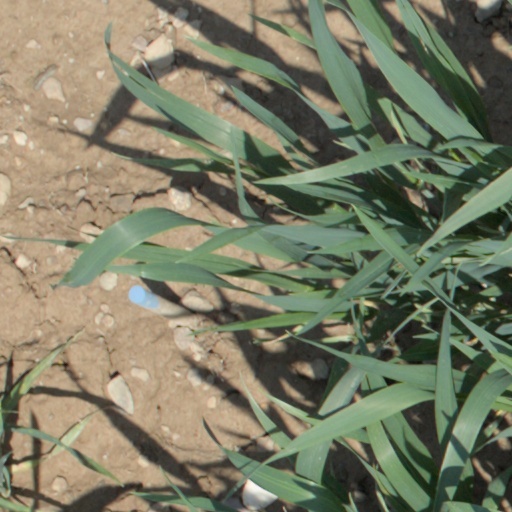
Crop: wheat